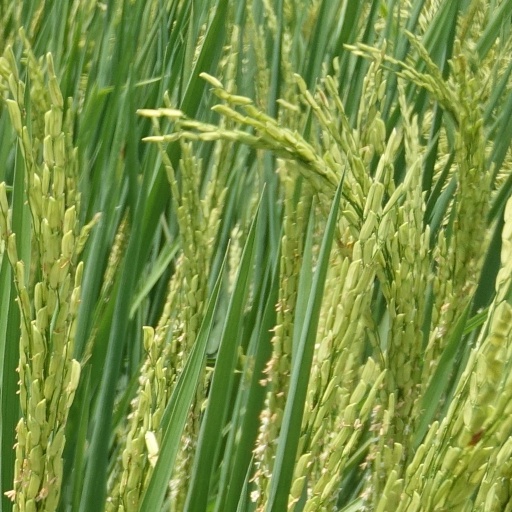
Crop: rice